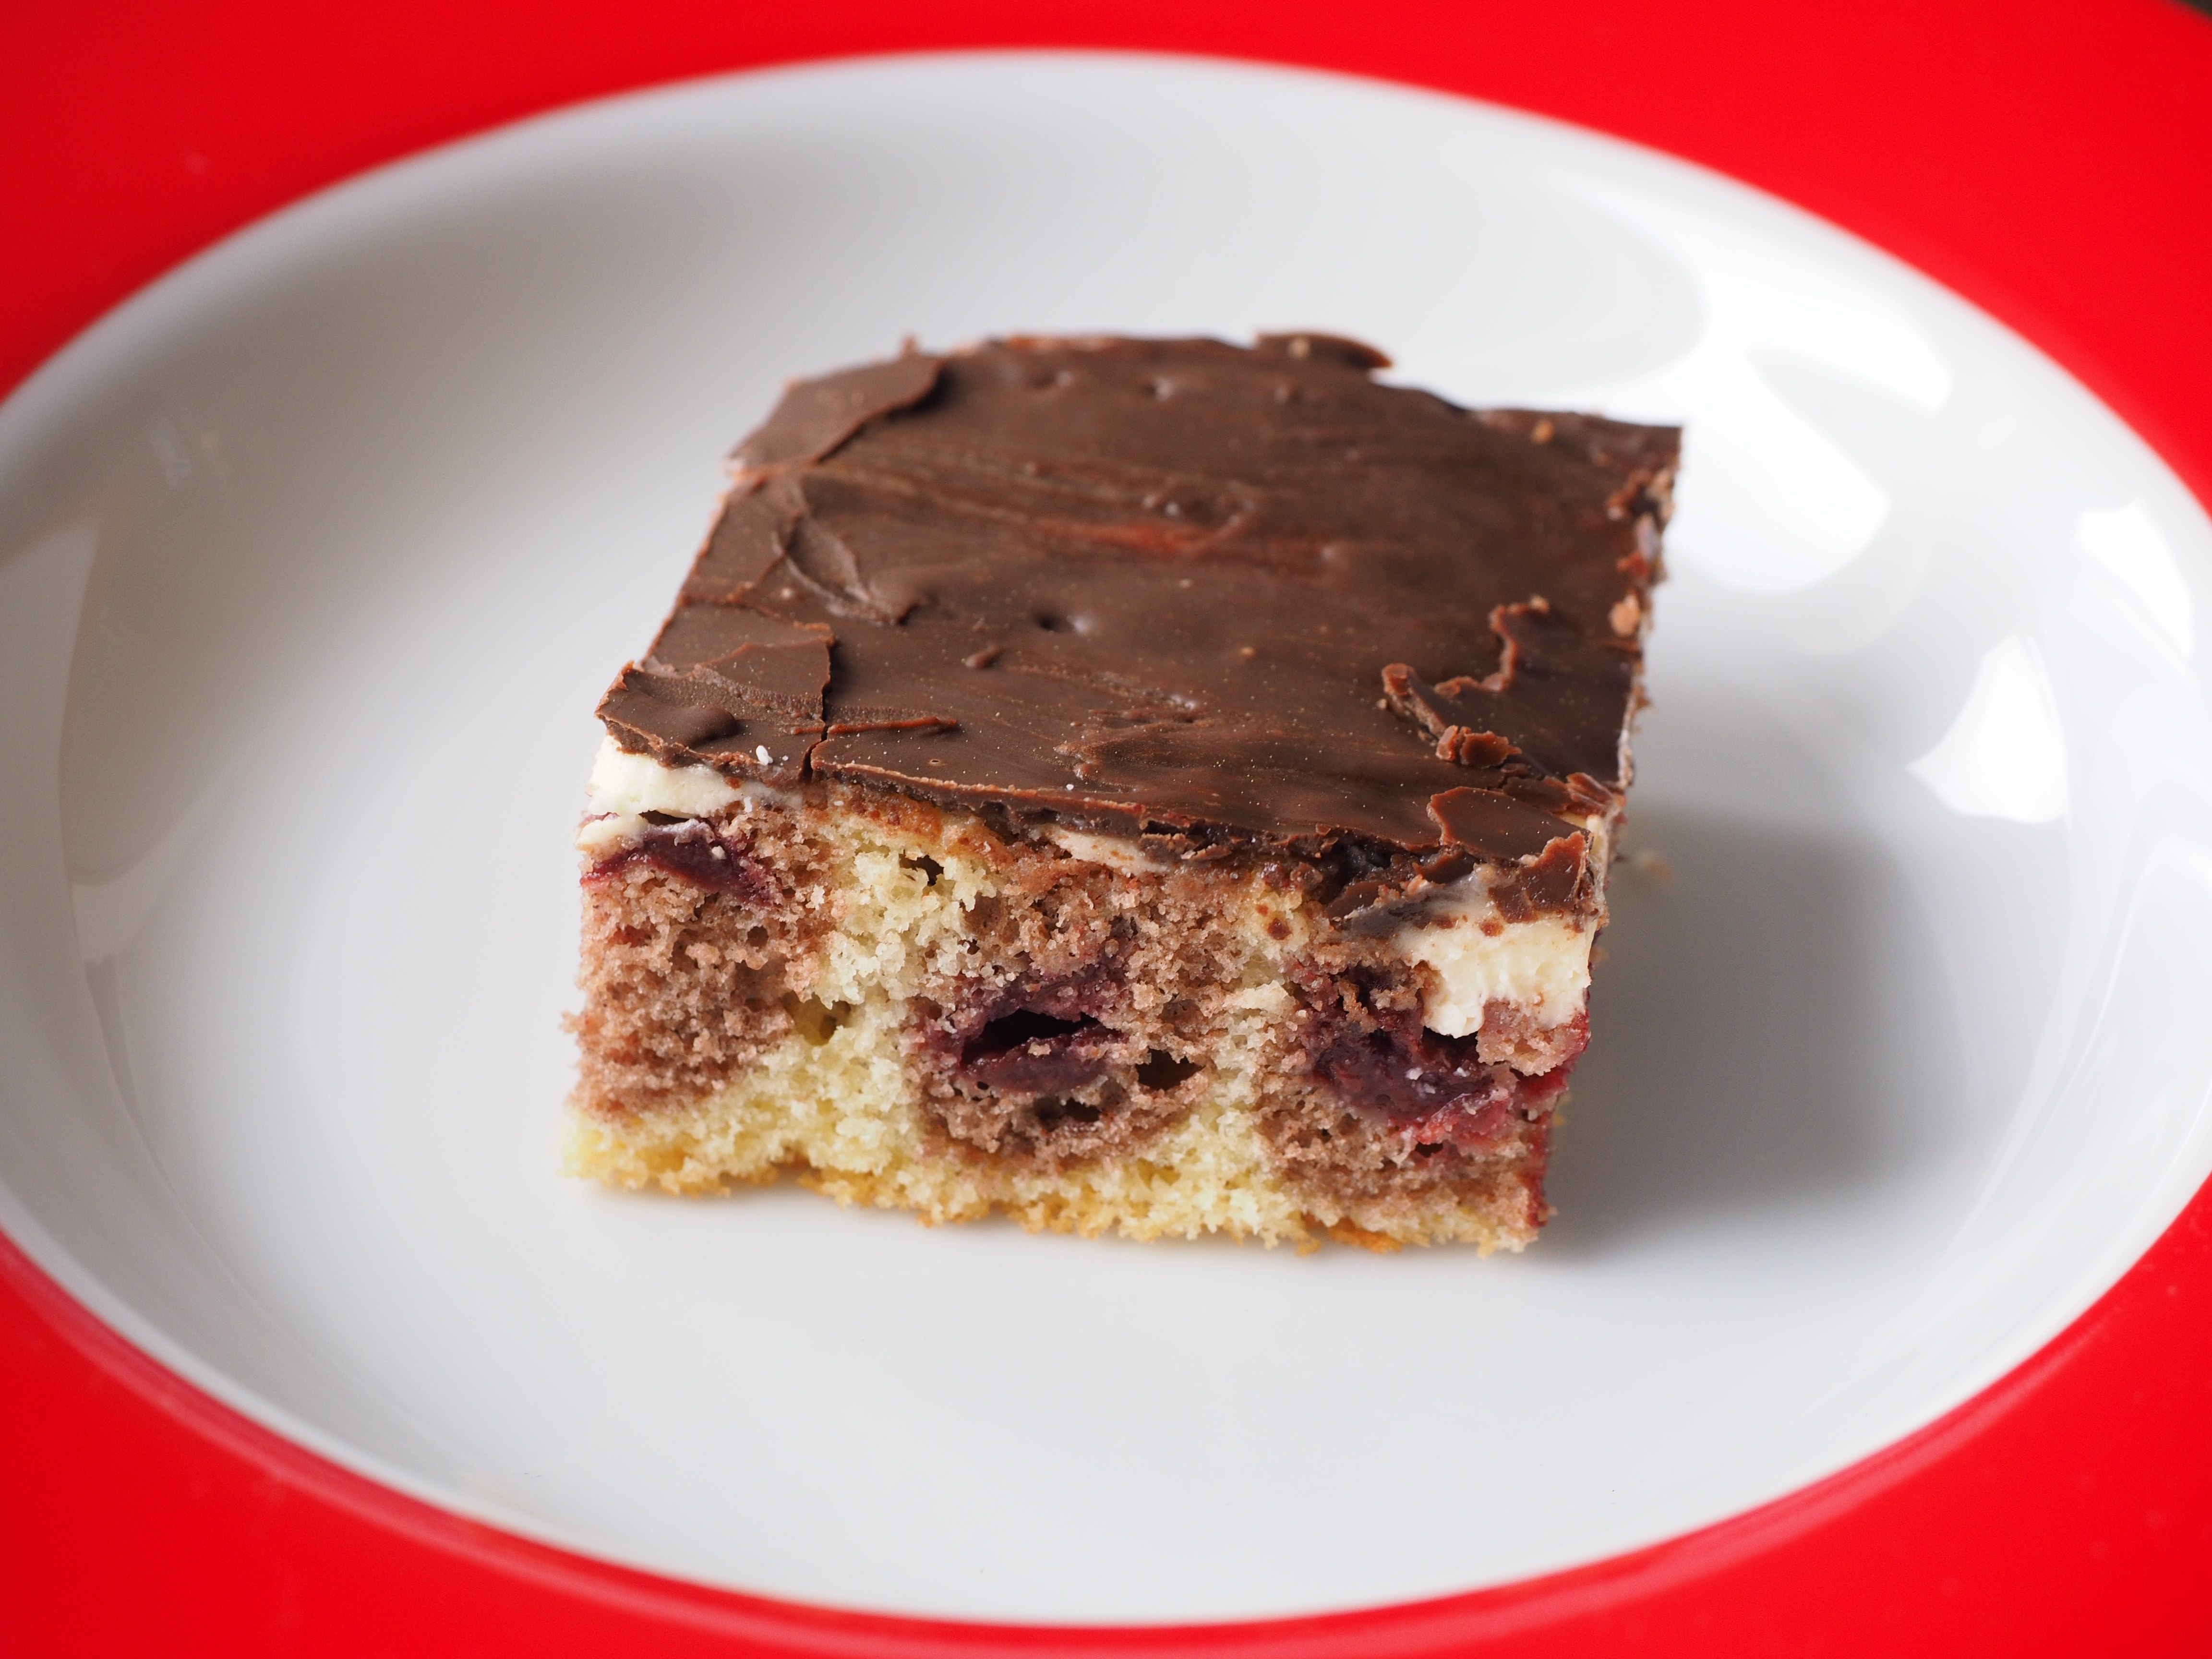
dish, food, produce, chocolate, dessert, eat, delicious, cake, grate, fudge, chocolate cake, bake, cherries, baked goods, donauwelle, buttercream, chocolate brownie